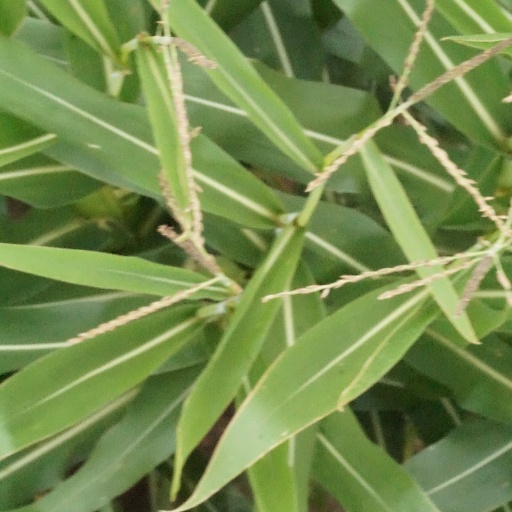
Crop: maize; corn